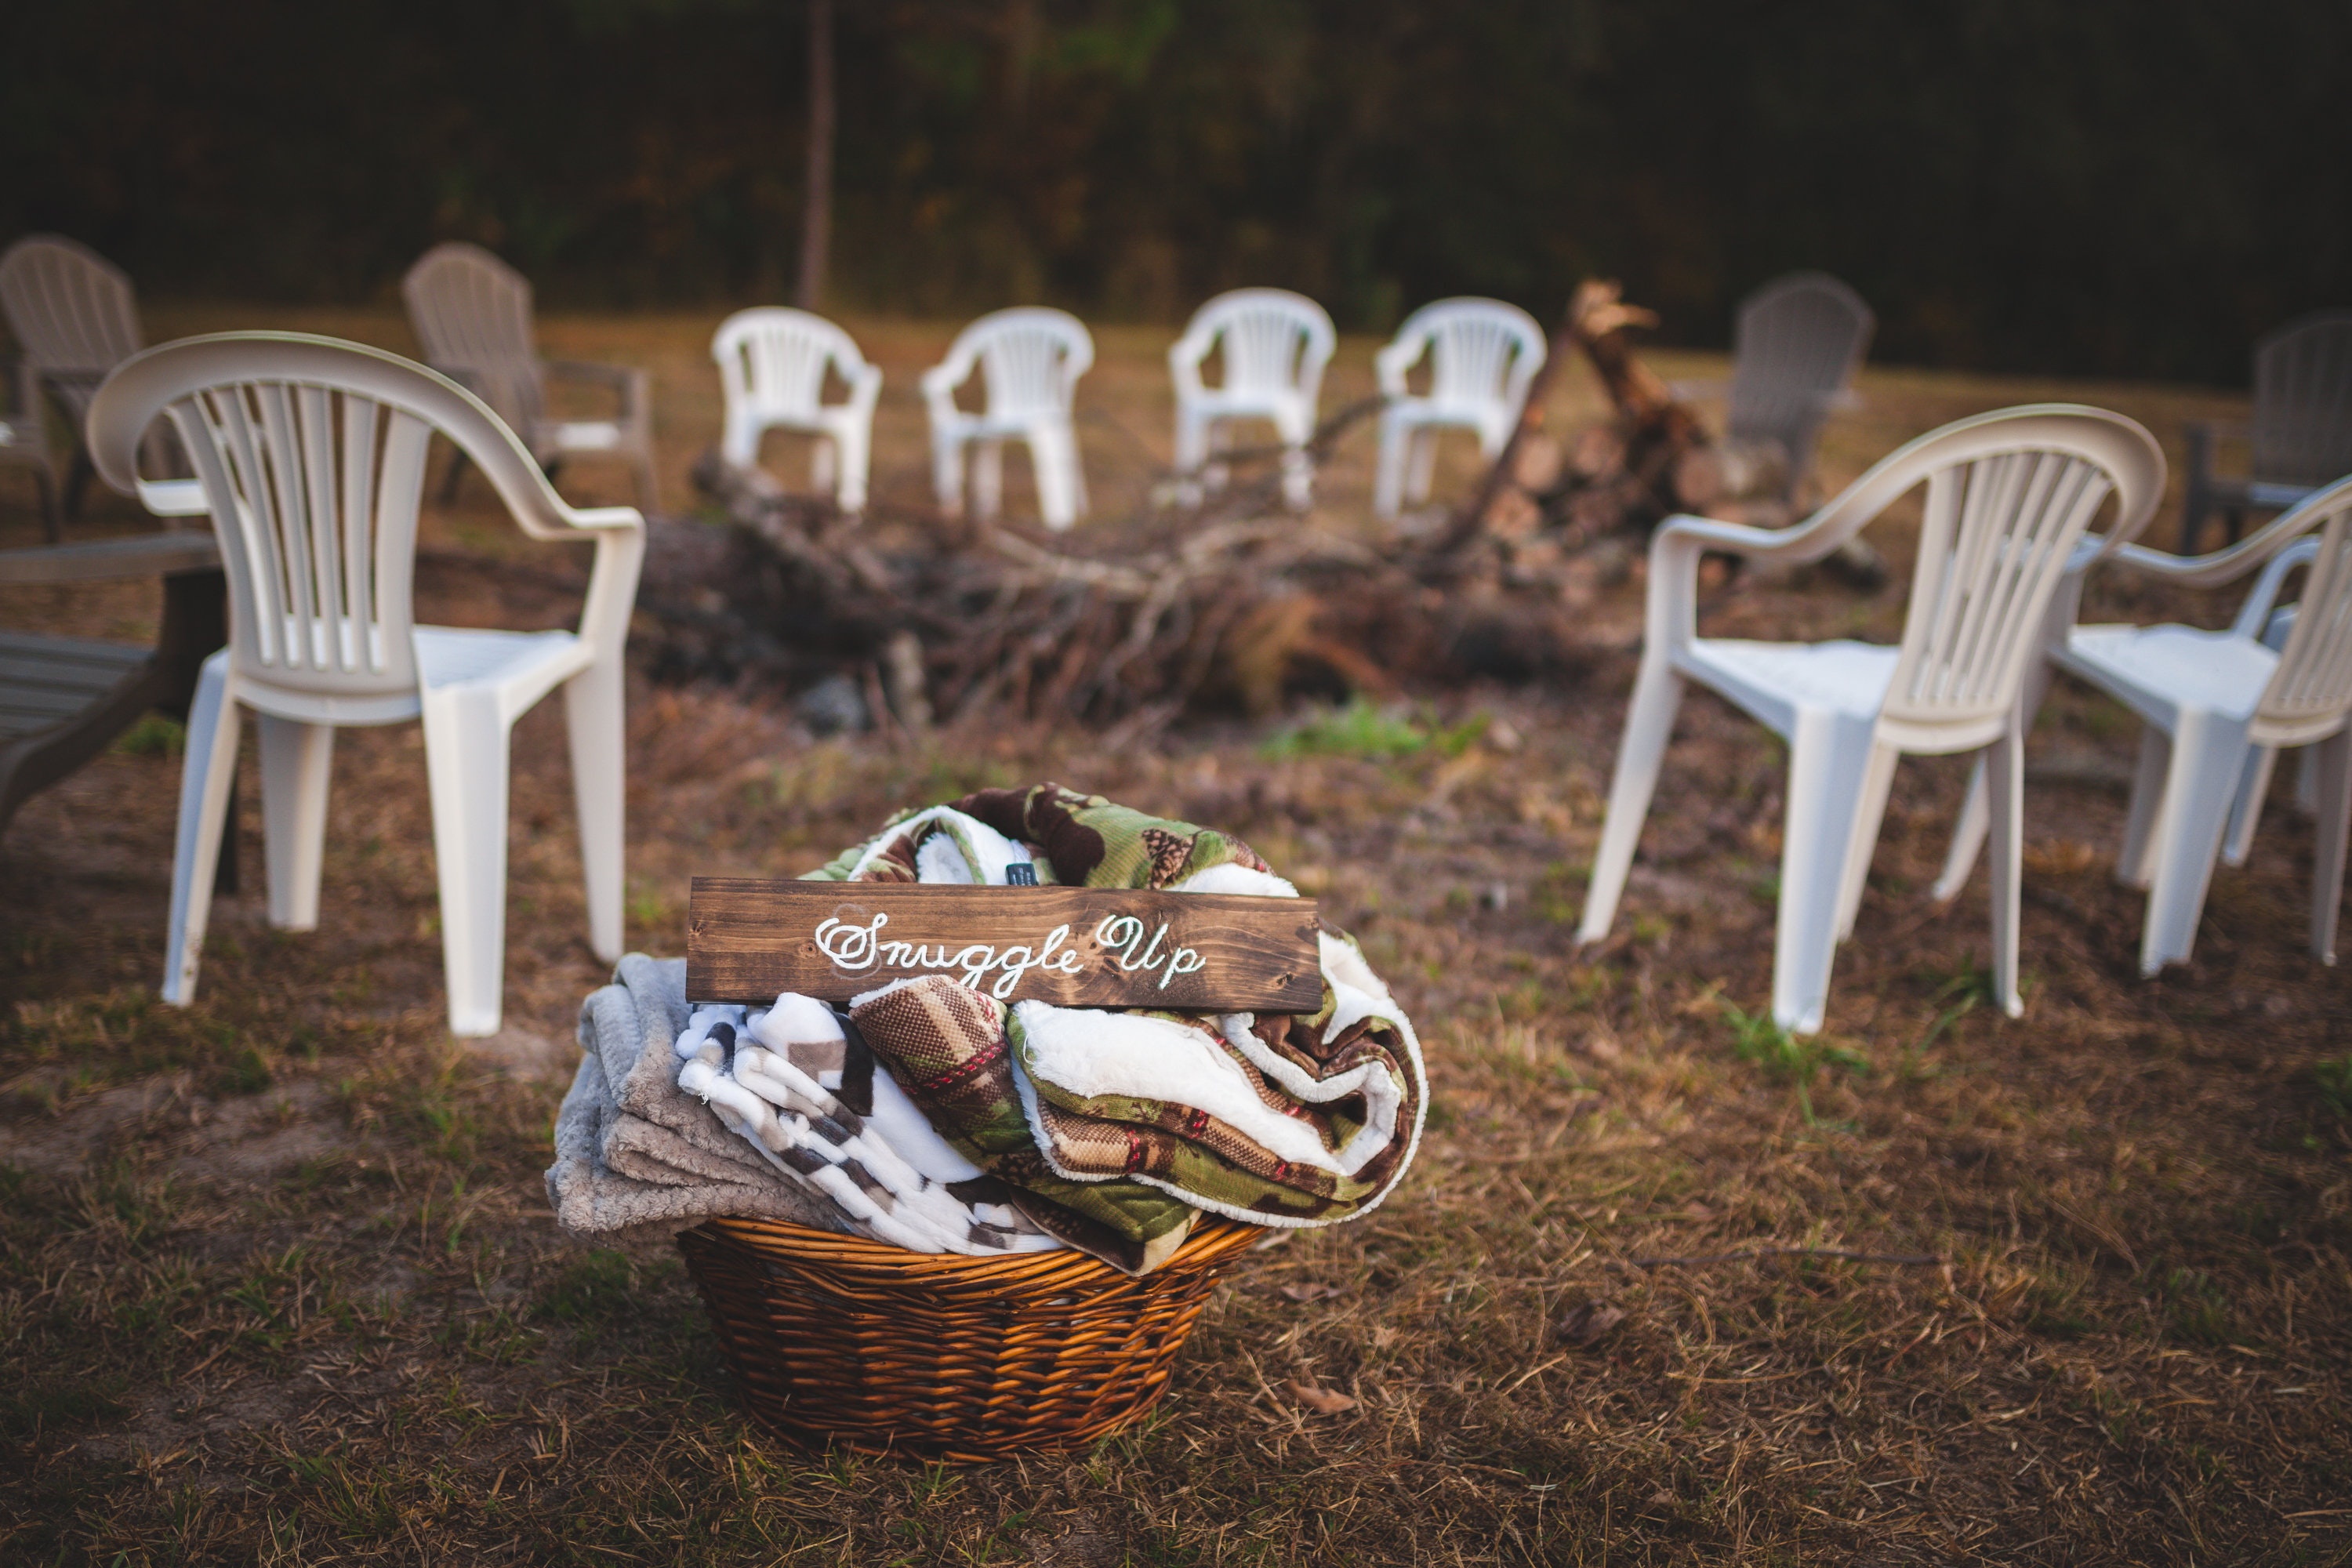
chair, wicker, table, furniture, basket, grass, backyard, outdoor furniture, ceremony, shoe, lawn